Alberte Winding

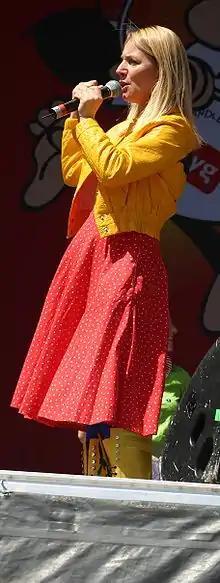
Alberte Winding

Elin Alberte Leonora Winding (born 23 August 1963), commonly known as Alberte, is a Danish singer and actress, and the daughter of Thomas Winding and Lulu Gauguin. She grew up in Copenhagen and on the island of Ærø. She worked together with her brothers Kasper Winding and Aske Bentzon on their father's programs for Denmark Radio.